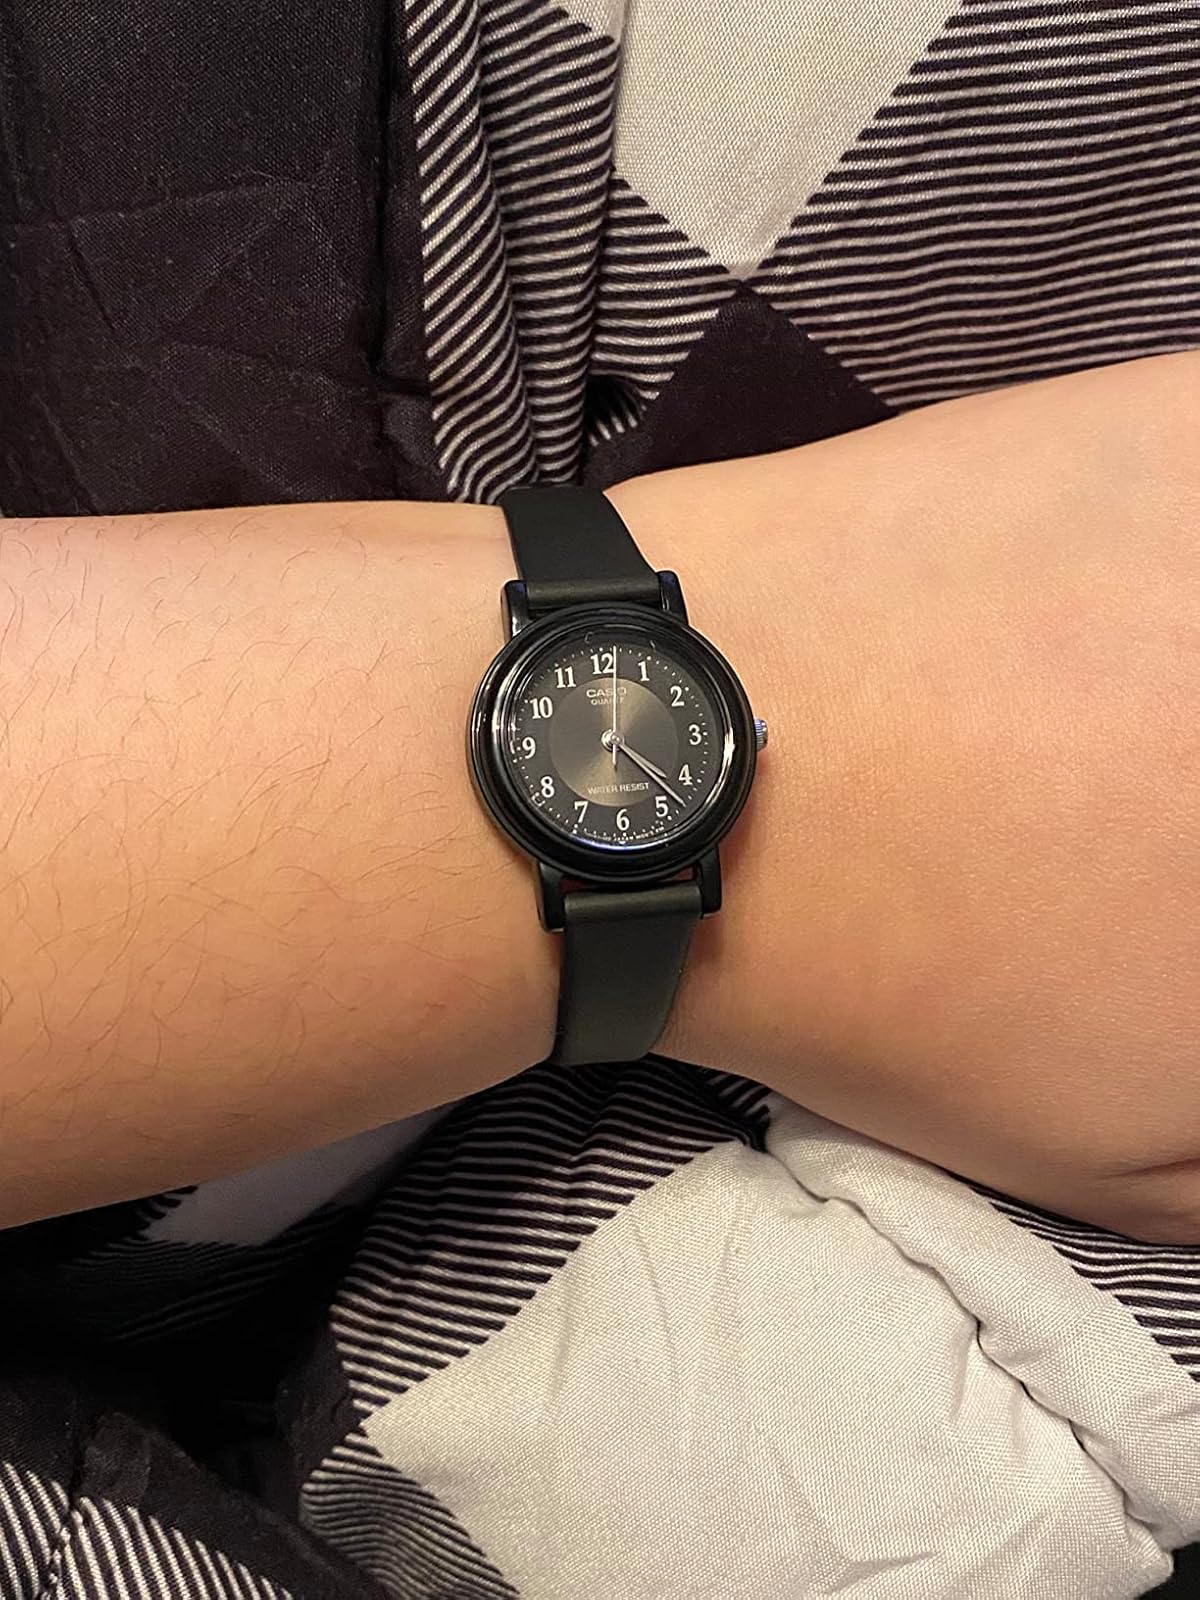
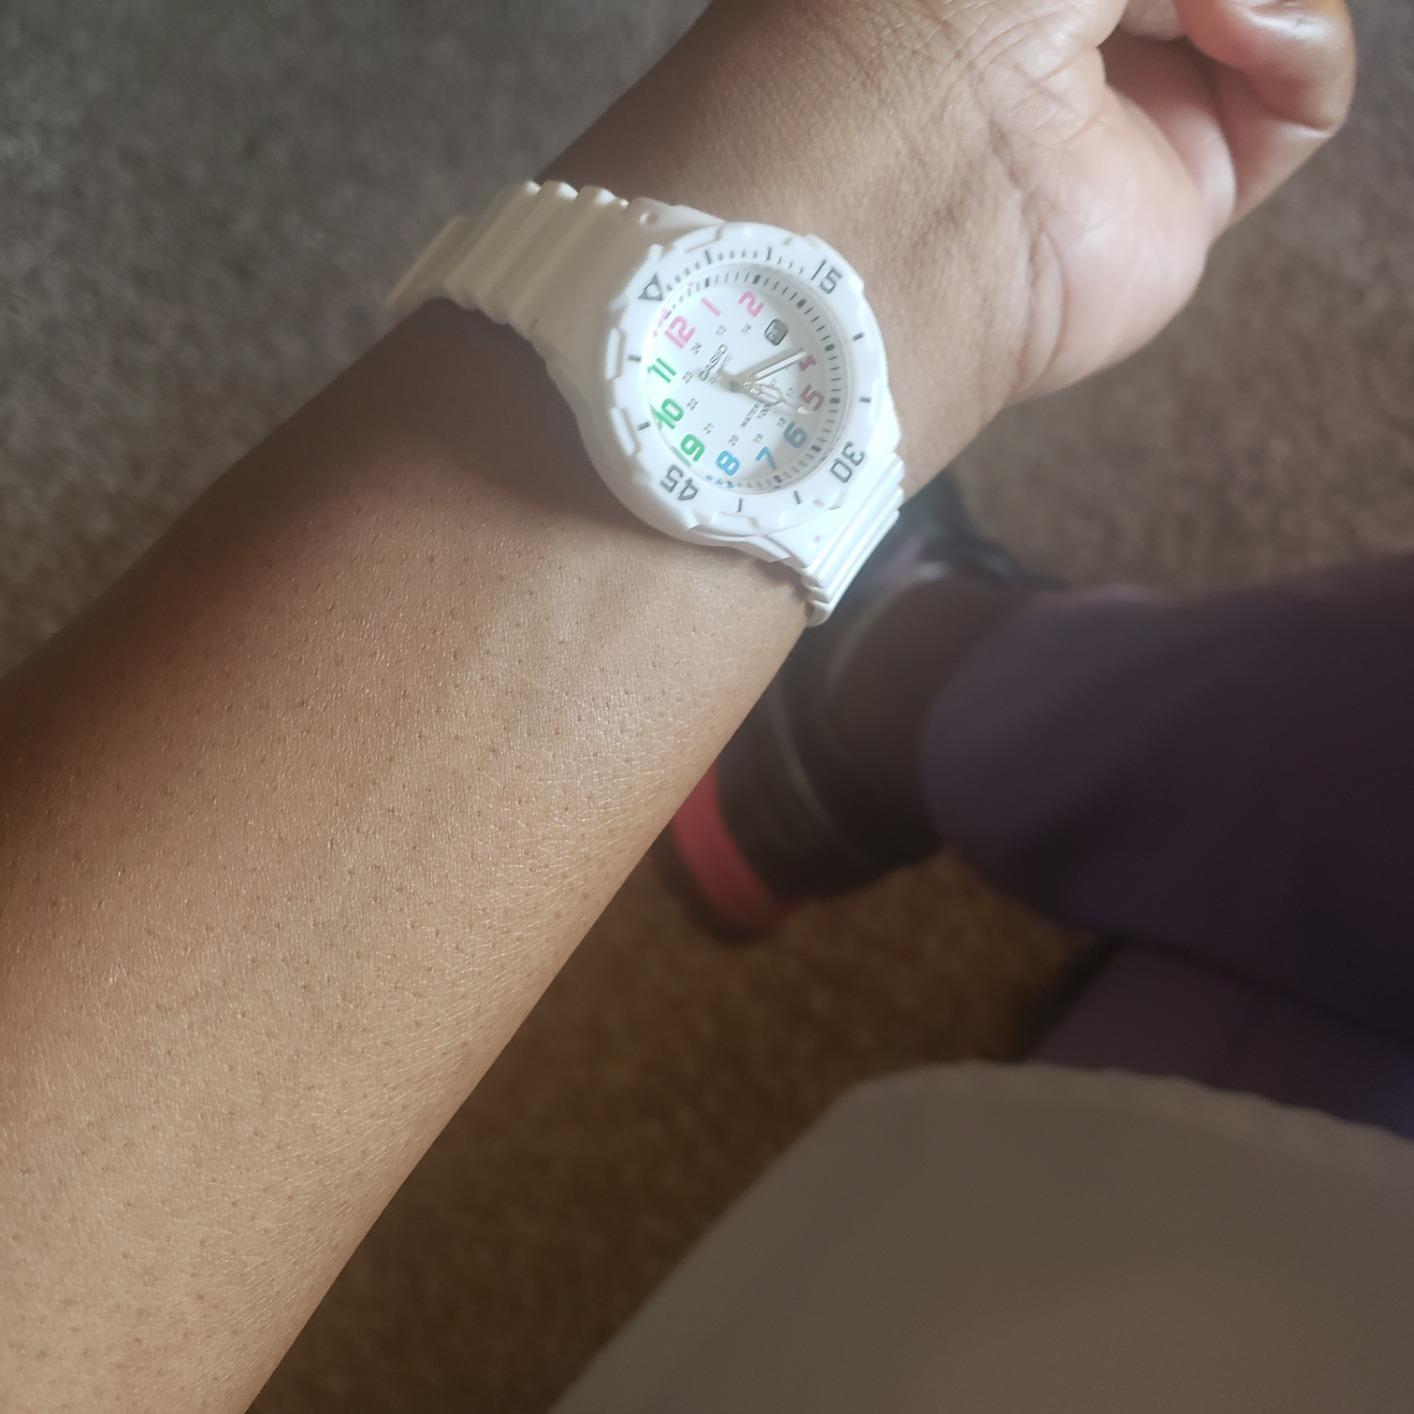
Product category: accessories_watch
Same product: no